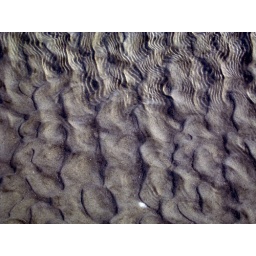
Patterns in the sand and water on Folly Beach, South Carolina